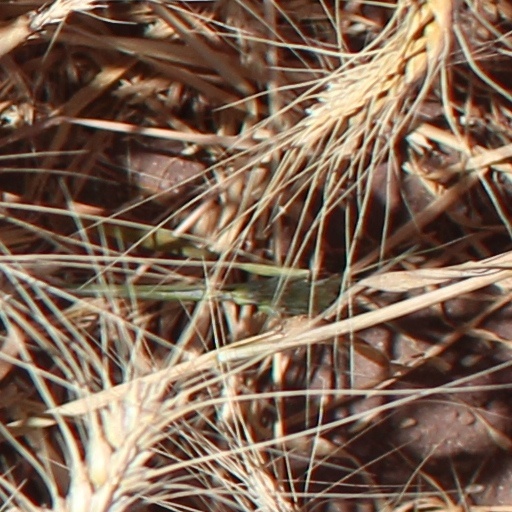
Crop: wheat